Philippi, West Virginia

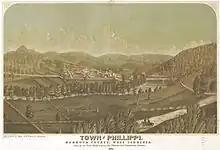

Philippi was the scene of the first land battle of the American Civil War, on June 3, 1861. The battle was promptly lampooned as the "Philippi Races" because of the hurried retreat by the Confederate troops encamped in the town. (The battle is reenacted every June during the town's 'Blue and Gray Reunion.')